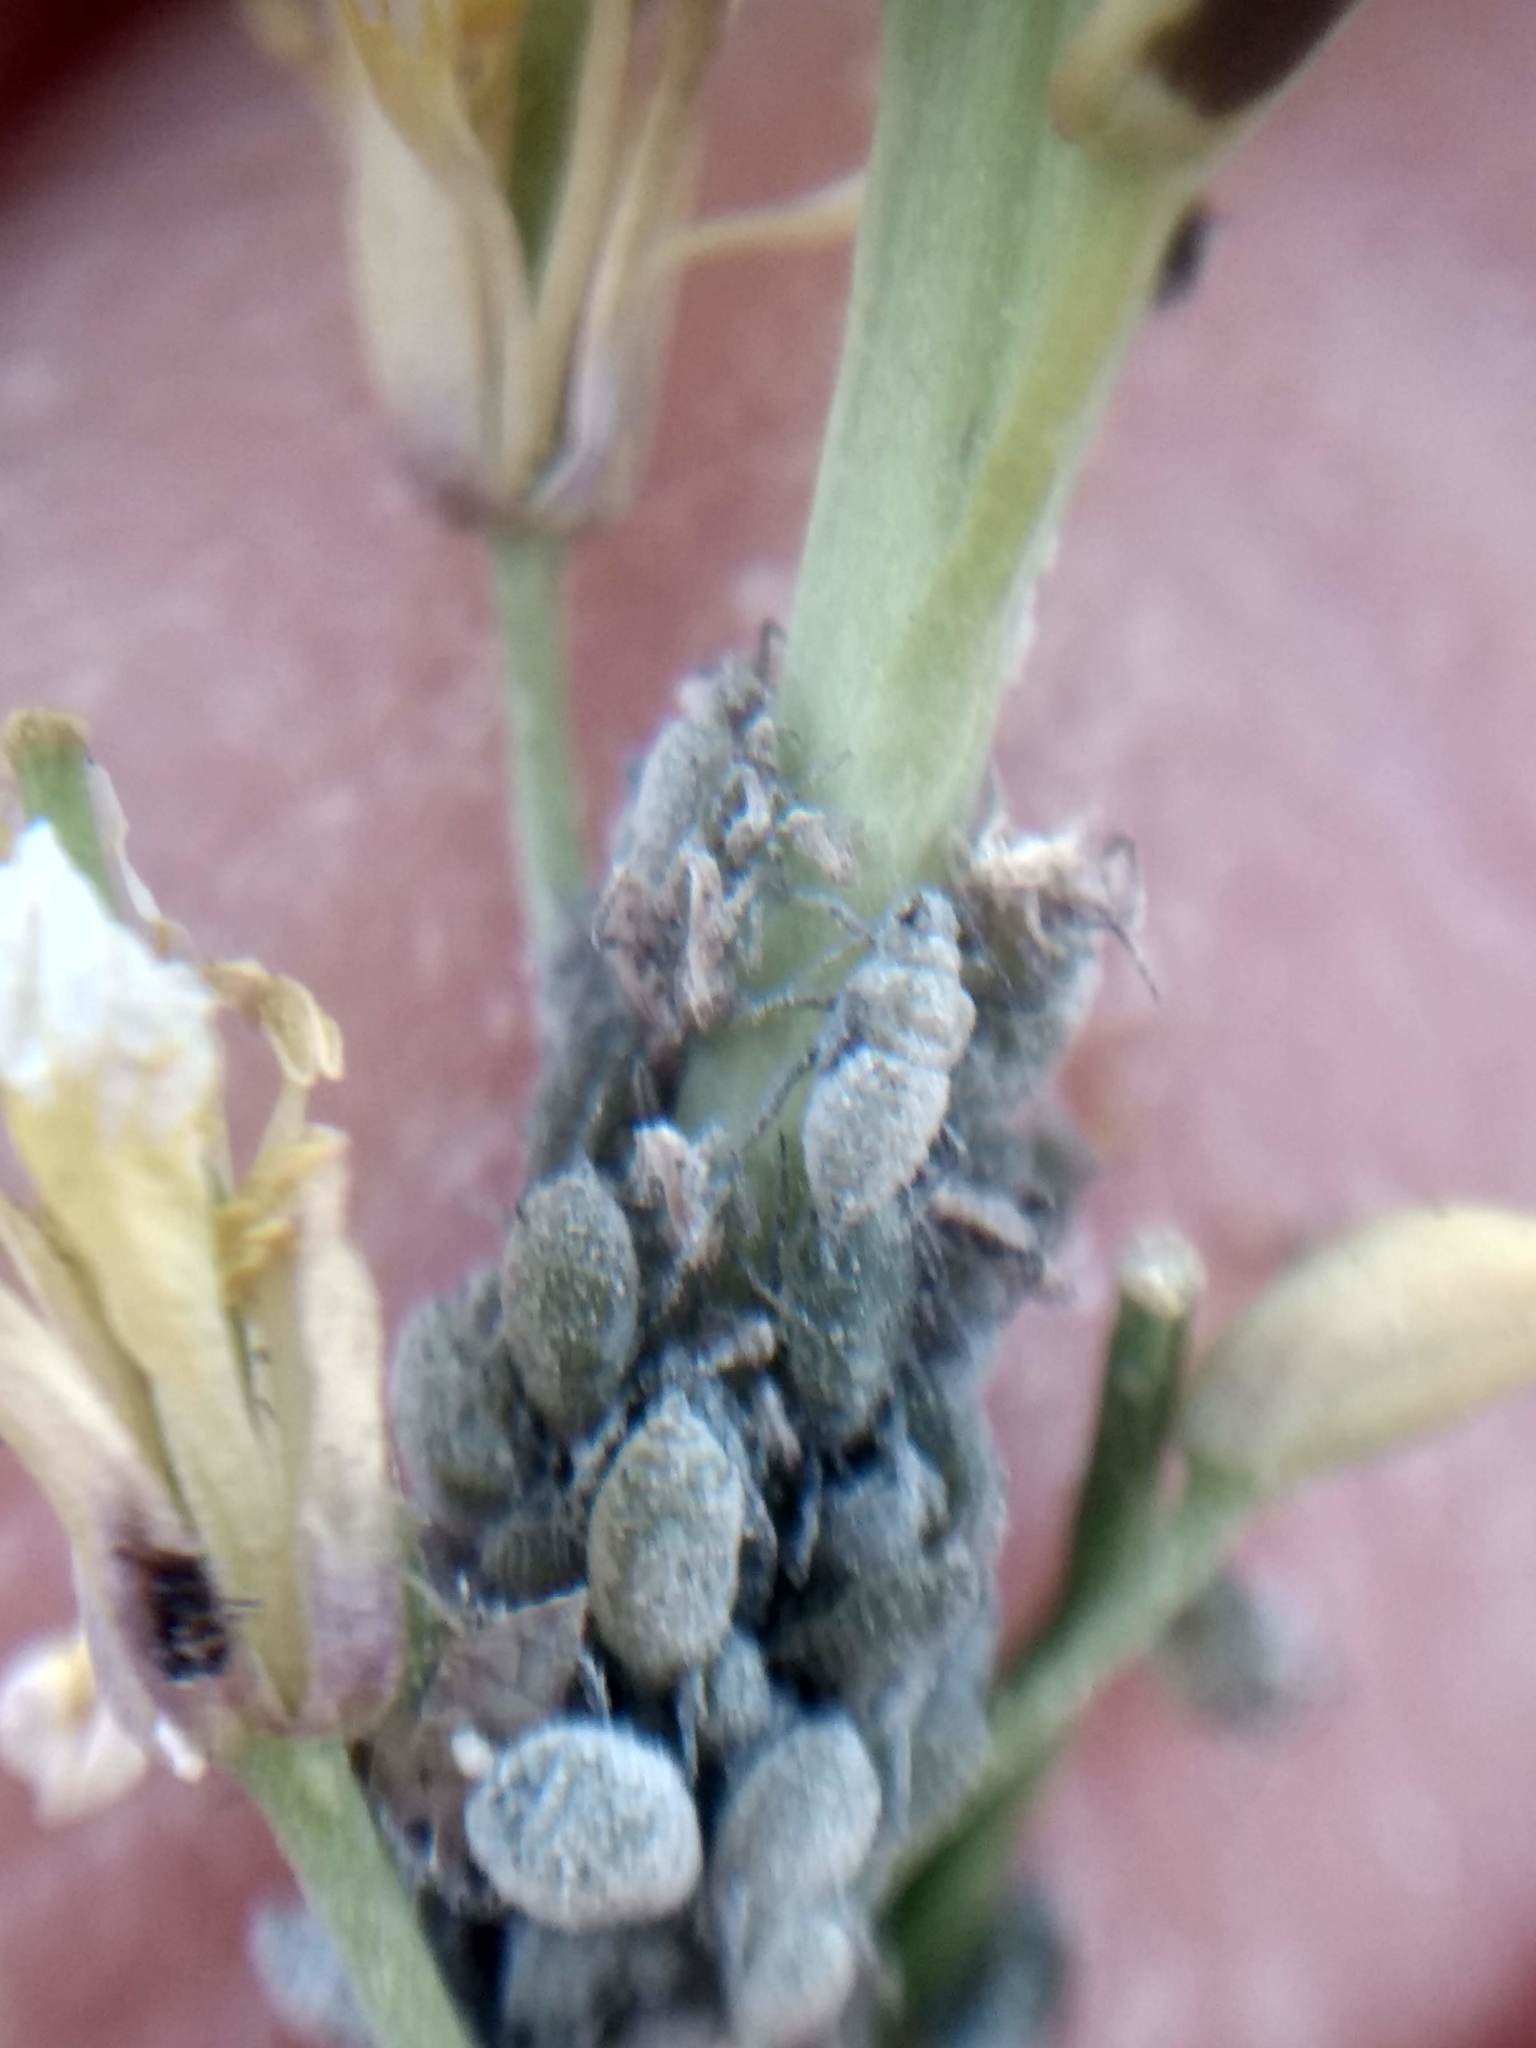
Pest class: cabbage_aphid